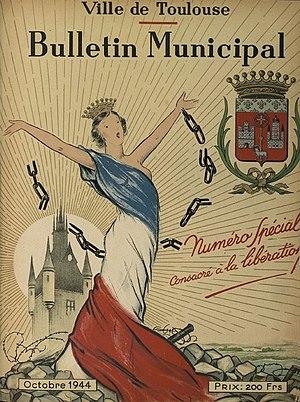
Le Bulletin municipal de la ville de Toulouse du 31 octobre 1944, numéro spécial consacré à la Libération de la ville.
Ci-dessous une liste des maires de Toulouse depuis 1790.